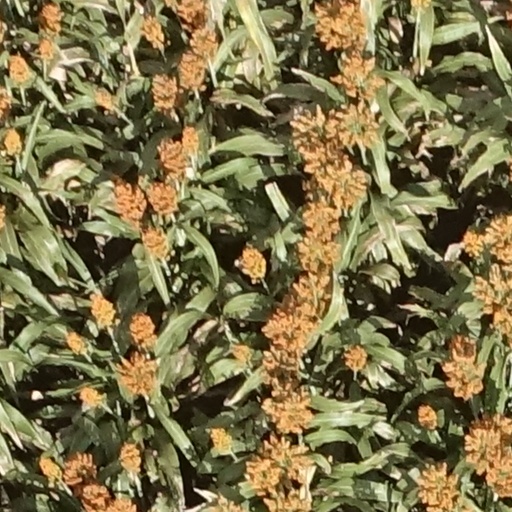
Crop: sorghum